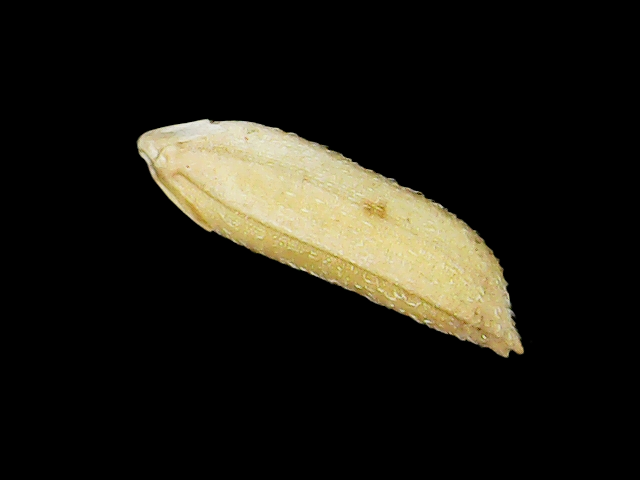
Rice variety: Binadhan21